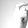
ASL letter: X